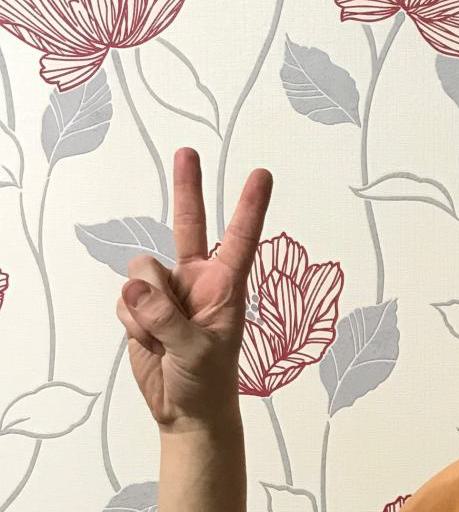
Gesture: peace